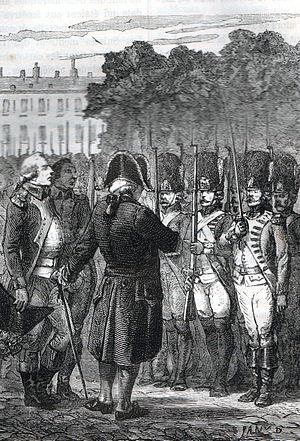
Louis XVI traversant les rangs des troupes défendant le palais des Tuileries avec Joseph-Augustin de Mailly maréchal de France avant les combats de la journée du 10 août 1792.
Les Gardes suisses, également appelés régiment des Gardes suisses, sont un régiment d’infanterie suisse servant les rois de France de 1616 à 1830, exception faite de la période allant de 1792 à 1815 lors de laquelle l'unité n'existe plus.
Augustin-Joseph de Mailly est un maréchal de France, né le 5 avril 1707 au château de Corbion à Villaines-sous-Lucé, baptisé à Haucourt le 16 août 1713 et mort guillotiné à près de 87 ans le 25 mars 1794 à Arras.
Le bataillon des Filles-Saint-Thomas fait partie de la Garde nationale de Paris, créée le 13 juillet 1789. Il est surtout connu pour sa participation à la défense du Palais des Tuileries, lors de la Journée du 10 août 1792, mais avant la chute de la monarchie, il joue un rôle important dans la répression des différentes insurrections parisiennes et lors de l'insurrection royaliste du 13 vendémiaire an IV. Rebaptisé section Lepelletier, il constitue le fer de lance des manifestants. Et pourtant, les survivants de la Journée du 10 août 1792 sont presque tous morts pendant les massacres de Septembre ou guillotinés.
La journée du 10 août 1792 est, après le 14 juillet 1789, l'une des journées les plus décisives de la Révolution française, au point que certains historiens la qualifient de « Seconde Révolution ». La préparation de cette journée est organisée et menée par la Commune insurrectionnelle de Paris et par les sections parisiennes. Après plusieurs assauts, la foule d'insurgés prend le palais des Tuileries, siège du pouvoir exécutif. C’est aussi la première fois, depuis le début de la Révolution, qu’une journée révolutionnaire est dirigée également contre l’Assemblée. Cette journée révolutionnaire consomme la chute de la monarchie constitutionnelle. Sa préparation est trop complexe pour qu’on puisse en attribuer la responsabilité à un individu ou à une faction.